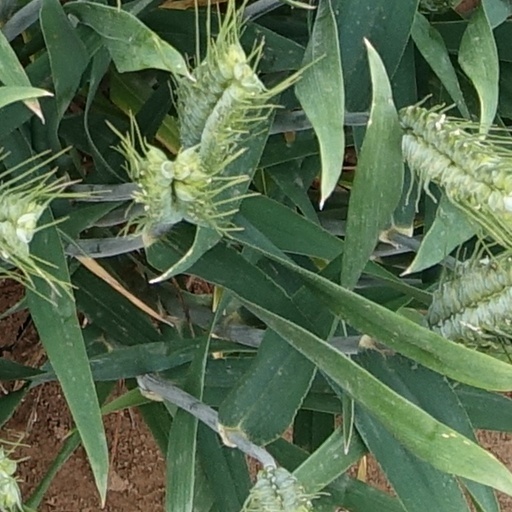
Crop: wheat